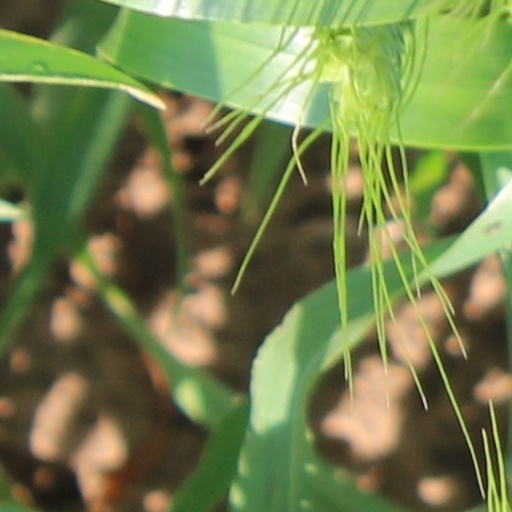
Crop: wheat